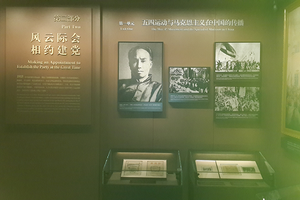
l’émergence en temps de crise-la fondation du parti
Le site du premier congrès national du Parti communiste chinois, est situé aux n ° 76 et 78 Rue Xingye, district de Huangpu, Shanghai, Chine. Il s'agit d'une maison Shikumen de deux étages côte à côte. Le premier congrès national s'est tenu dans la salle des invités du bâtiment 76 du 23 au 30 juillet 1921. Le site du premier congrès national du Parti communiste chinois est devenu une salle commémorative après 1952. Il a été annoncé comme le premier lot d'unités nationales de protection des reliques culturelles clés par le Conseil d'État de la République populaire de Chine le 4 mars 1961. Il a été annoncé comme le premier lot de bases nationales de démonstration d'éducation patriotique par le Département de la propagande du Comité central du PCC en 1997.